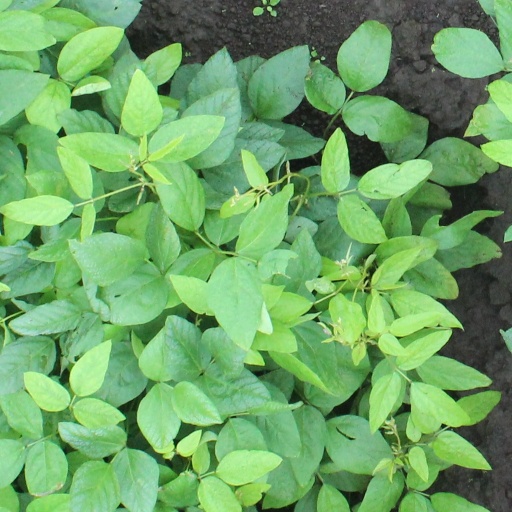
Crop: soybean